Ingush societies

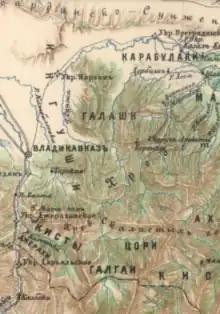
Map from the book "The assertion of Russian rule in the Caucasus" showing Ingush societies - Karabulaks, Galashians, Galgai etc.

The collapse of the Alanian state in the 13th century and the outflow of its population to the mountains, entrenched to the east and west of the Darial by building fortresses, served as the basis for the formation of new ethno-territorial communities. Villages located in the mountainous zone were grouped mainly along local gorges, which contributed to their ethnopolitical consolidation into separate territorial societies/regions. By the end of the 16th century, apparently, the main territorial societies of the Ingush had already formed. Based on the data of Russian sources of the 16th-17th centuries, naming several territorial communities of the Ingush, it is concluded that in Ingushetia and in the XV century. there were approximately the same number of territorial societies, each of which united several villages.